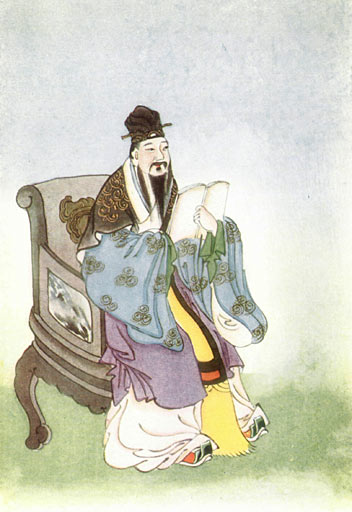
เม่งจื๊อ

ไฟล์:Mencius.jpg|thumb|เม่งจื๊อ
เม่งจื๊อ () หรือในทางตะวันตกรู้จักในชื่อ เมนเชียส () ปีเกิดที่ได้รับการยอมรับที่สุดคือประมาณ 372 - 289 ก่อนคริสตกาล หรืออาจราว 385 - 303/302 ก่อนคริสตกาล) เป็นนักปรัชญาชาวจีน เป็นคนเมืองจูทางตอนใต้ของมณฑลชานตง เม่งจื๊อได้รับถ่ายทอดแนวความคิดของขงจื๊อมาจากหลานชายของขงจื๊อเอง จึงถือว่าเป็นลูกศิษย์ของขงจื๊อคนหนึ่ง
เม่งจื๊อชอบเดินทางออกสั่งสอนหลักความคิดของเขาและก่อนที่เขาจะลาออกจากราชการ เขาแต่งหนังสือขึ้นรวม 7 เล่ม เป็นบันทึกคำสนทนาโต้ตอบเกี่ยวกับหลักปรัชญาของเขา มีการรวมรวบเข้าเป็น 4 เล่มใหญ่ และได้กลายเป็นรากฐานการศึกษาหลักปรัชญาของเม่งจื๊อในเวลาต่อมา
แนวคิดของเม่งจื๊อ กล่าวว่า "โดยธรรมชาติแล้ว มนุษย์ทุกคนมีพื้นฐานเป็นคนดีมาแต่กำเนิด แต่สิ่งแวดล้อมที่ไม่ดีต่าง ๆ ทำให้คนเราเปลี่ยนแปลงไป" เม่งจื๊อเชื่อว่า ความดีทั้งหมดสามารถต่อเติมให้กับมนุษย์ได้ด้วยการศึกษาศิลปะวิทยาการต่าง ๆ การศึกษาสามารถช่วยแก้ไขปัญหาต่าง ๆ ที่เกิดขึ้นได้ ไม่ได้เกิดจากประชาชนเป็นผู้กระทำ แต่เกิดจากบรรดาผู้ปกครองที่ไม่มีการศึกษา ฉะนั้นผู้ปกครองควรเป็นนักปรัชญาหรือไม่ก็ควรให้นักปรัชญามาเป็นปกครอง ในกรณีที่นักปกครองไม่มีคุณสมบัติเช่นนั้น ในข้อนี้เขาเน้นว่าชนชั้นบริหารรัฐบาลควรเป็นผู้ที่มีการศึกษา ผู้มีการศึกษาจะสามารถเข้าใจถึงความต้องการของประชาชนได้ดีกว่าQuale, G.Robina : Eastern Civilization (Prentice Hall, Inc., Englewood Cliffs, New Jersey, 1975) P. 383
แนวคิดในส่วนนี้ของเม่งจื๊อตรงกันข้ามกับศิษย์ของขงจื๊ออีกคน คือ ซุนจื๊อ โดยสิ้นเชิง ซุนจื๊อเห็นว่ามนุษย์มีธรรมชาติที่ชั่วร้ายเป็นพื้นฐาน เพื่อที่จะขจัดความชั่วร้ายนั้น ต้องมีการควบคุมและอบรมสั่งสอนให้ยึดมั่นคุณธรรมอย่างจริงจัง
นอกจากนี้ในส่วนที่เกี่ยวกับชนชั้นในสังคม เม่งจื๊อสนับสนุนให้มีชนชั้น คือ ผู้ปกครองและผู้ถูกปกครอง เม่งจื๊อกล่าวว่า "ทั้ง 2 ชนชั้น มีหน้าที่ที่จะต้องสนับสนุนซึ่งกันและกัน ถ้าขาดผู้หนึ่งผู้ใดไป สังคมก็จะไม่สมบูรณ์"

* ครอบครัว
* มารดา เมิ่งหมู่
== ดูเพิ่ม ==
* ลัทธิขงจื๊อ
== อ้างอิง ==
หมวดหมู่:นักปรัชญาชาวจีน